Jhummandi Naadam

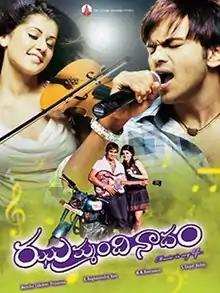

Jhummandi Naadam is a 2010 Indian Telugu-language musical drama film produced by Lakshmi Manchu and directed by K. Raghavendra Rao. The film stars Manoj Manchu and debutant Taapsee in the lead roles and Mohan Babu in a supporting role. The film's music is composed by M. M. Keeravani with cinematography by S. Gopal Reddy and editing by Marthand K. Venkatesh. The film released on 1 July 2010